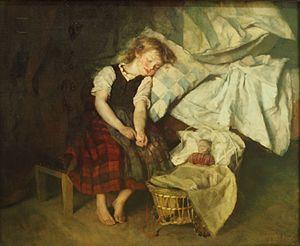
Theodor Zacharias Friedrich Alt, né le 23 janvier 1846 à Döhlau, et mort le 8 octobre 1937, est un peintre allemand.